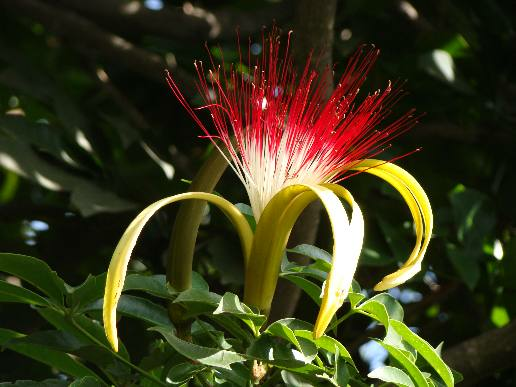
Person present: No